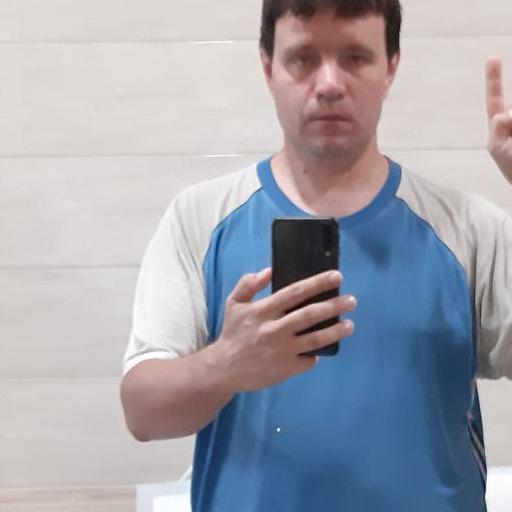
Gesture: no_gesture